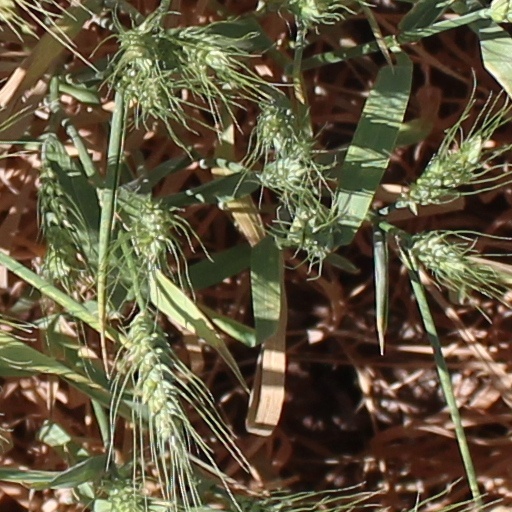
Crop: wheat